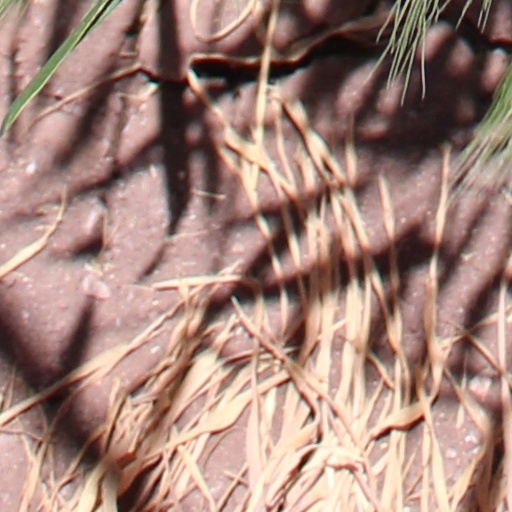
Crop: wheat